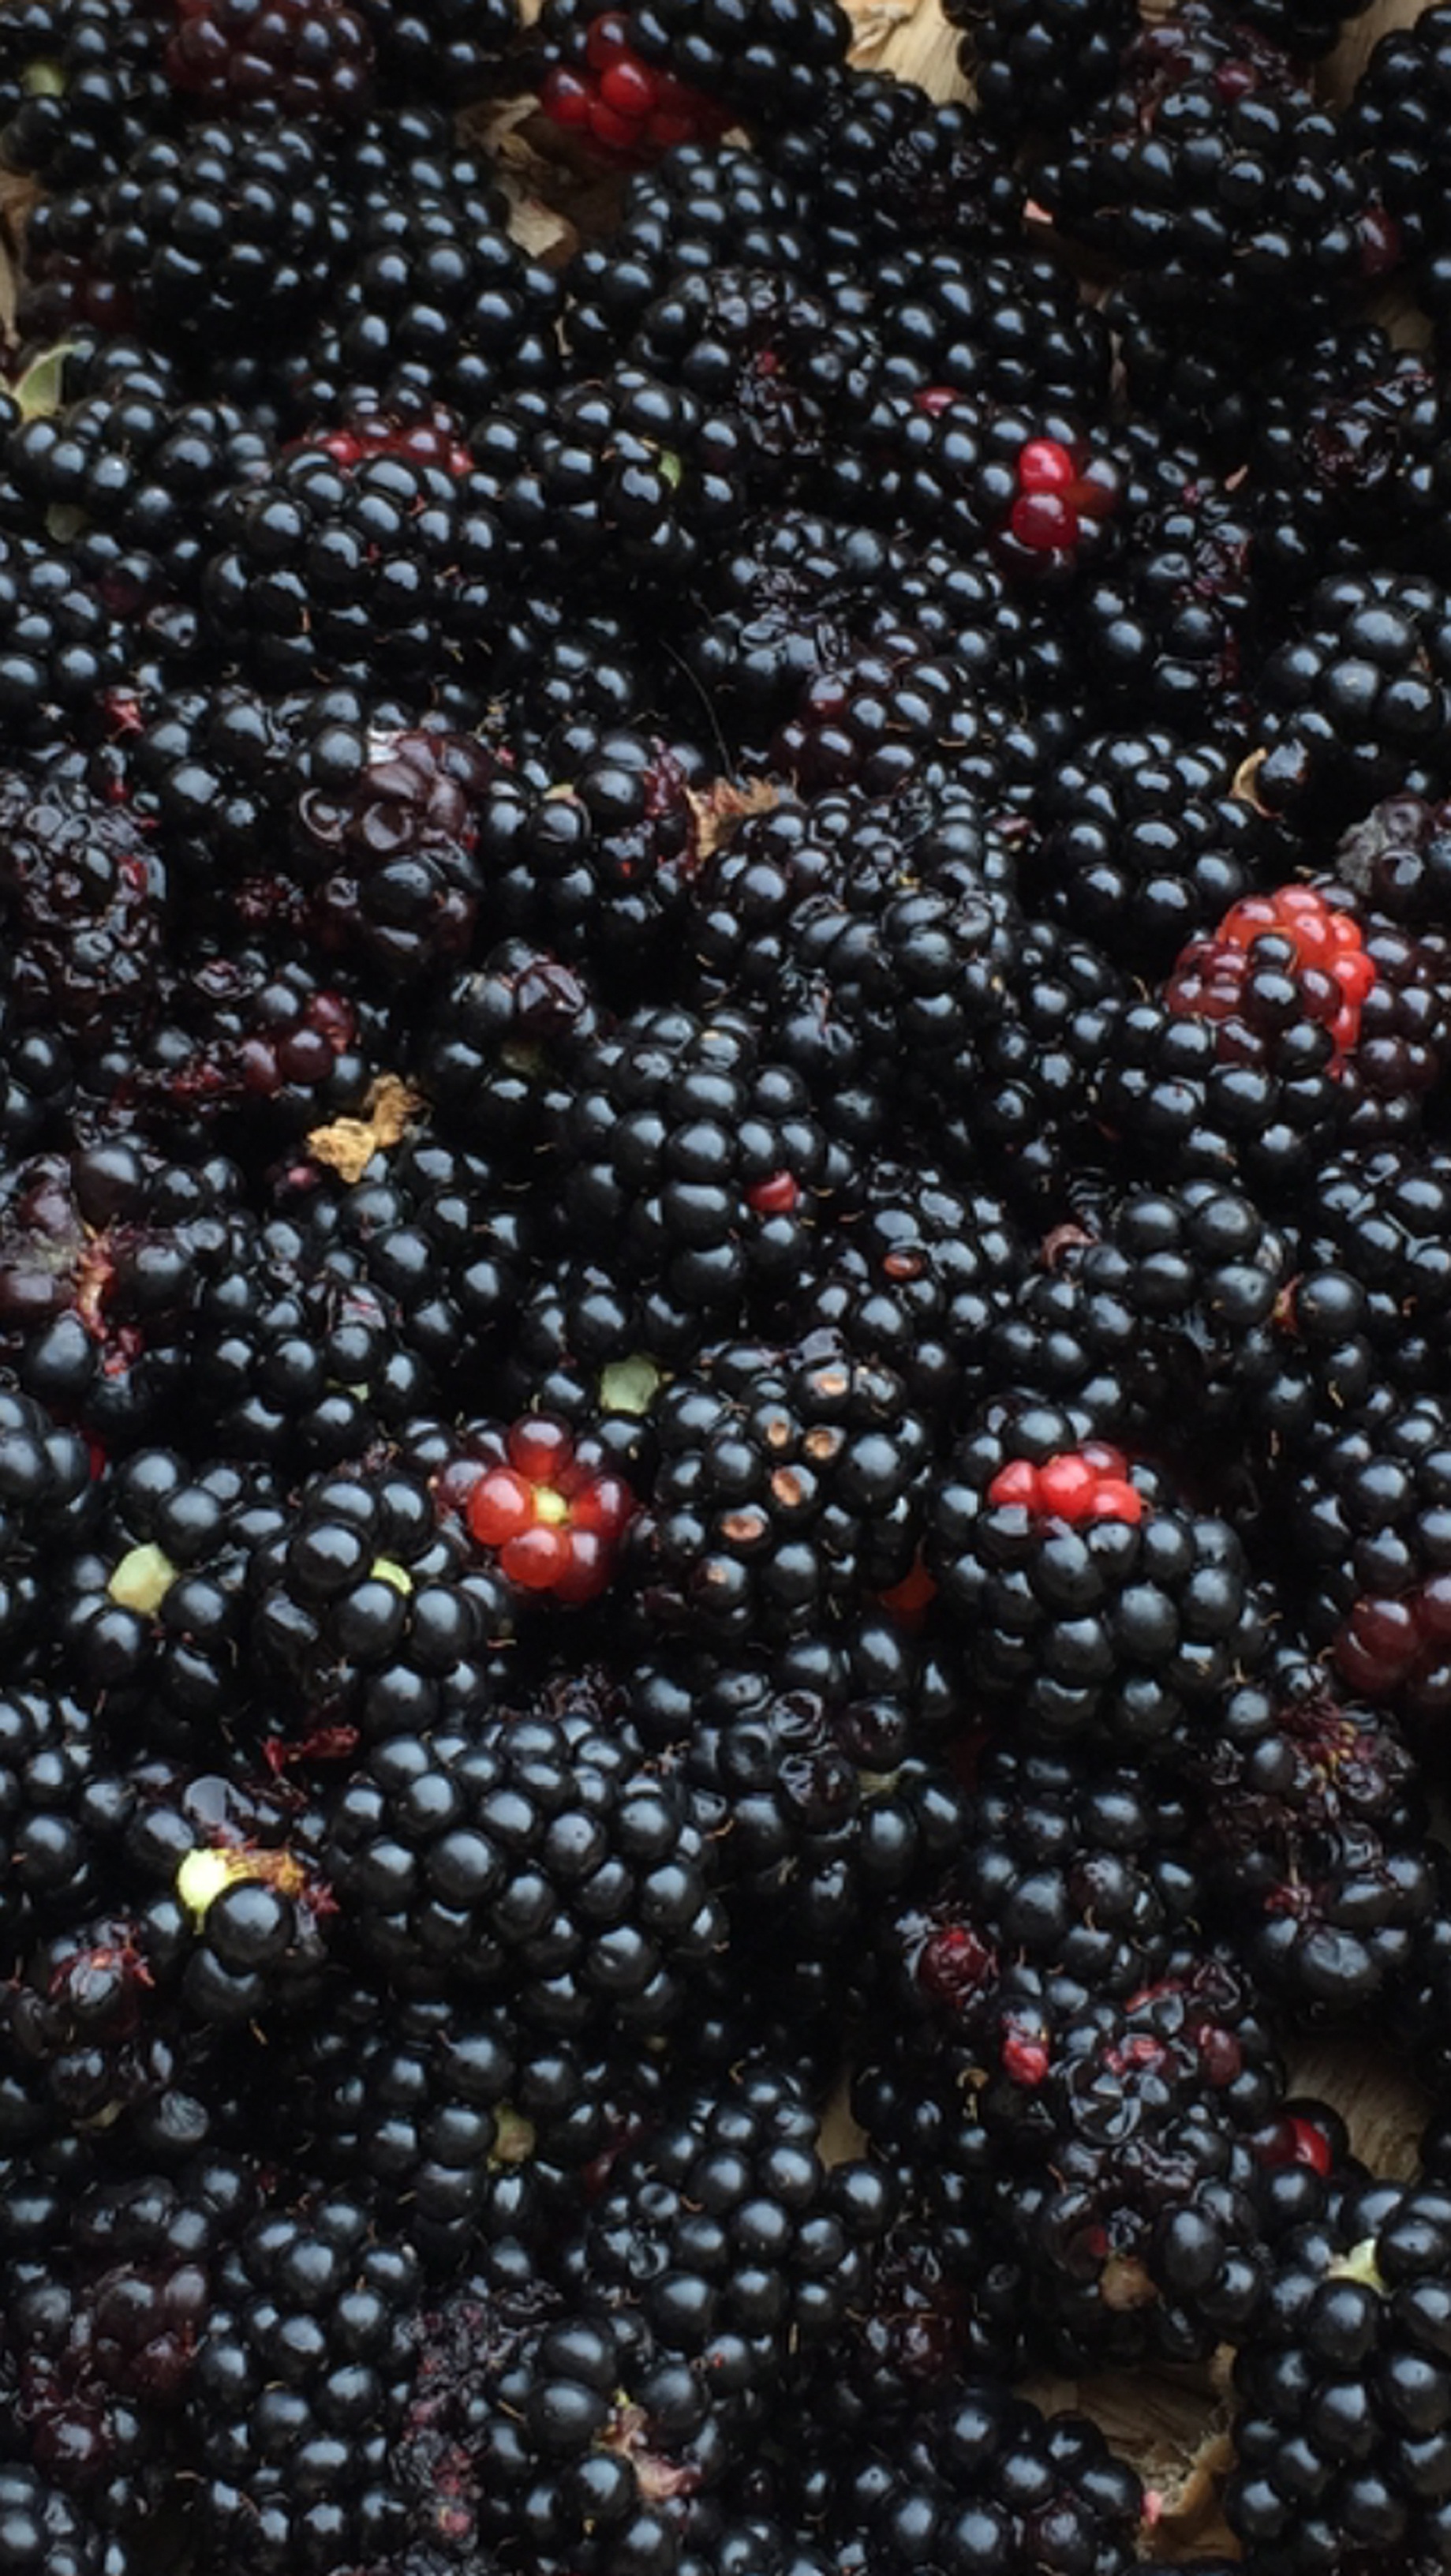
branch, plant, fruit, berry, food, produce, autumn, black, eat, blackberry, shrub, fruits, berry fruit, wild fruit, flowering plant, land plant, frutti di bosco, zante currant